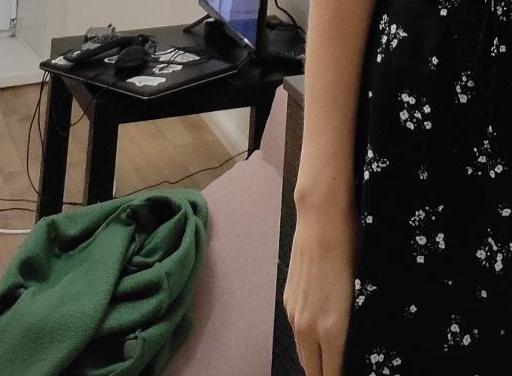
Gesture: no_gesture